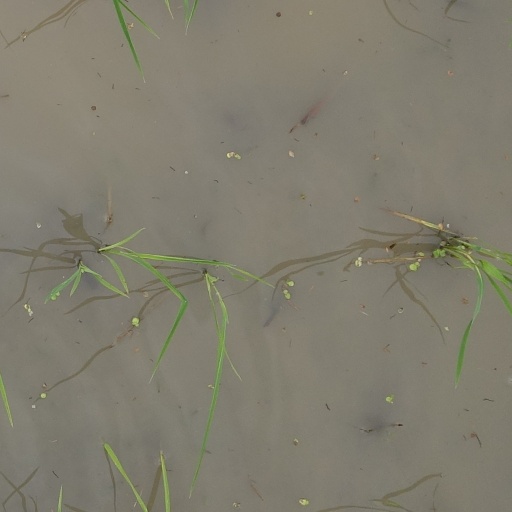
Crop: rice